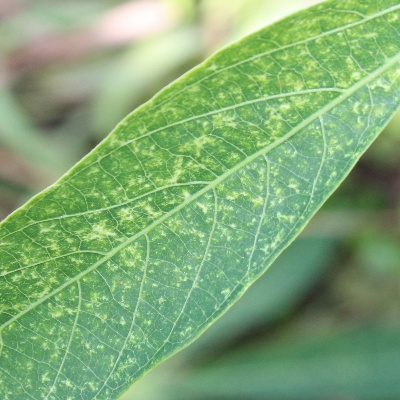
Crop: Cassava
Condition: green mite